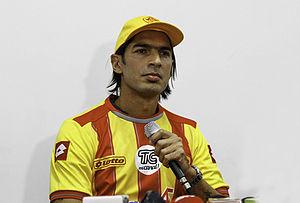
Washington Sebastián Abreu Gallo, né le 17 octobre 1976 à Minas en Uruguay, surnommé « El Loco », est un footballeur international uruguayen évoluant au Boston River. Il possède le record du joueur ayant connu le plus grand nombre de clubs au cours d'une carrière, soit 30 clubs entre 1994 et 2019.